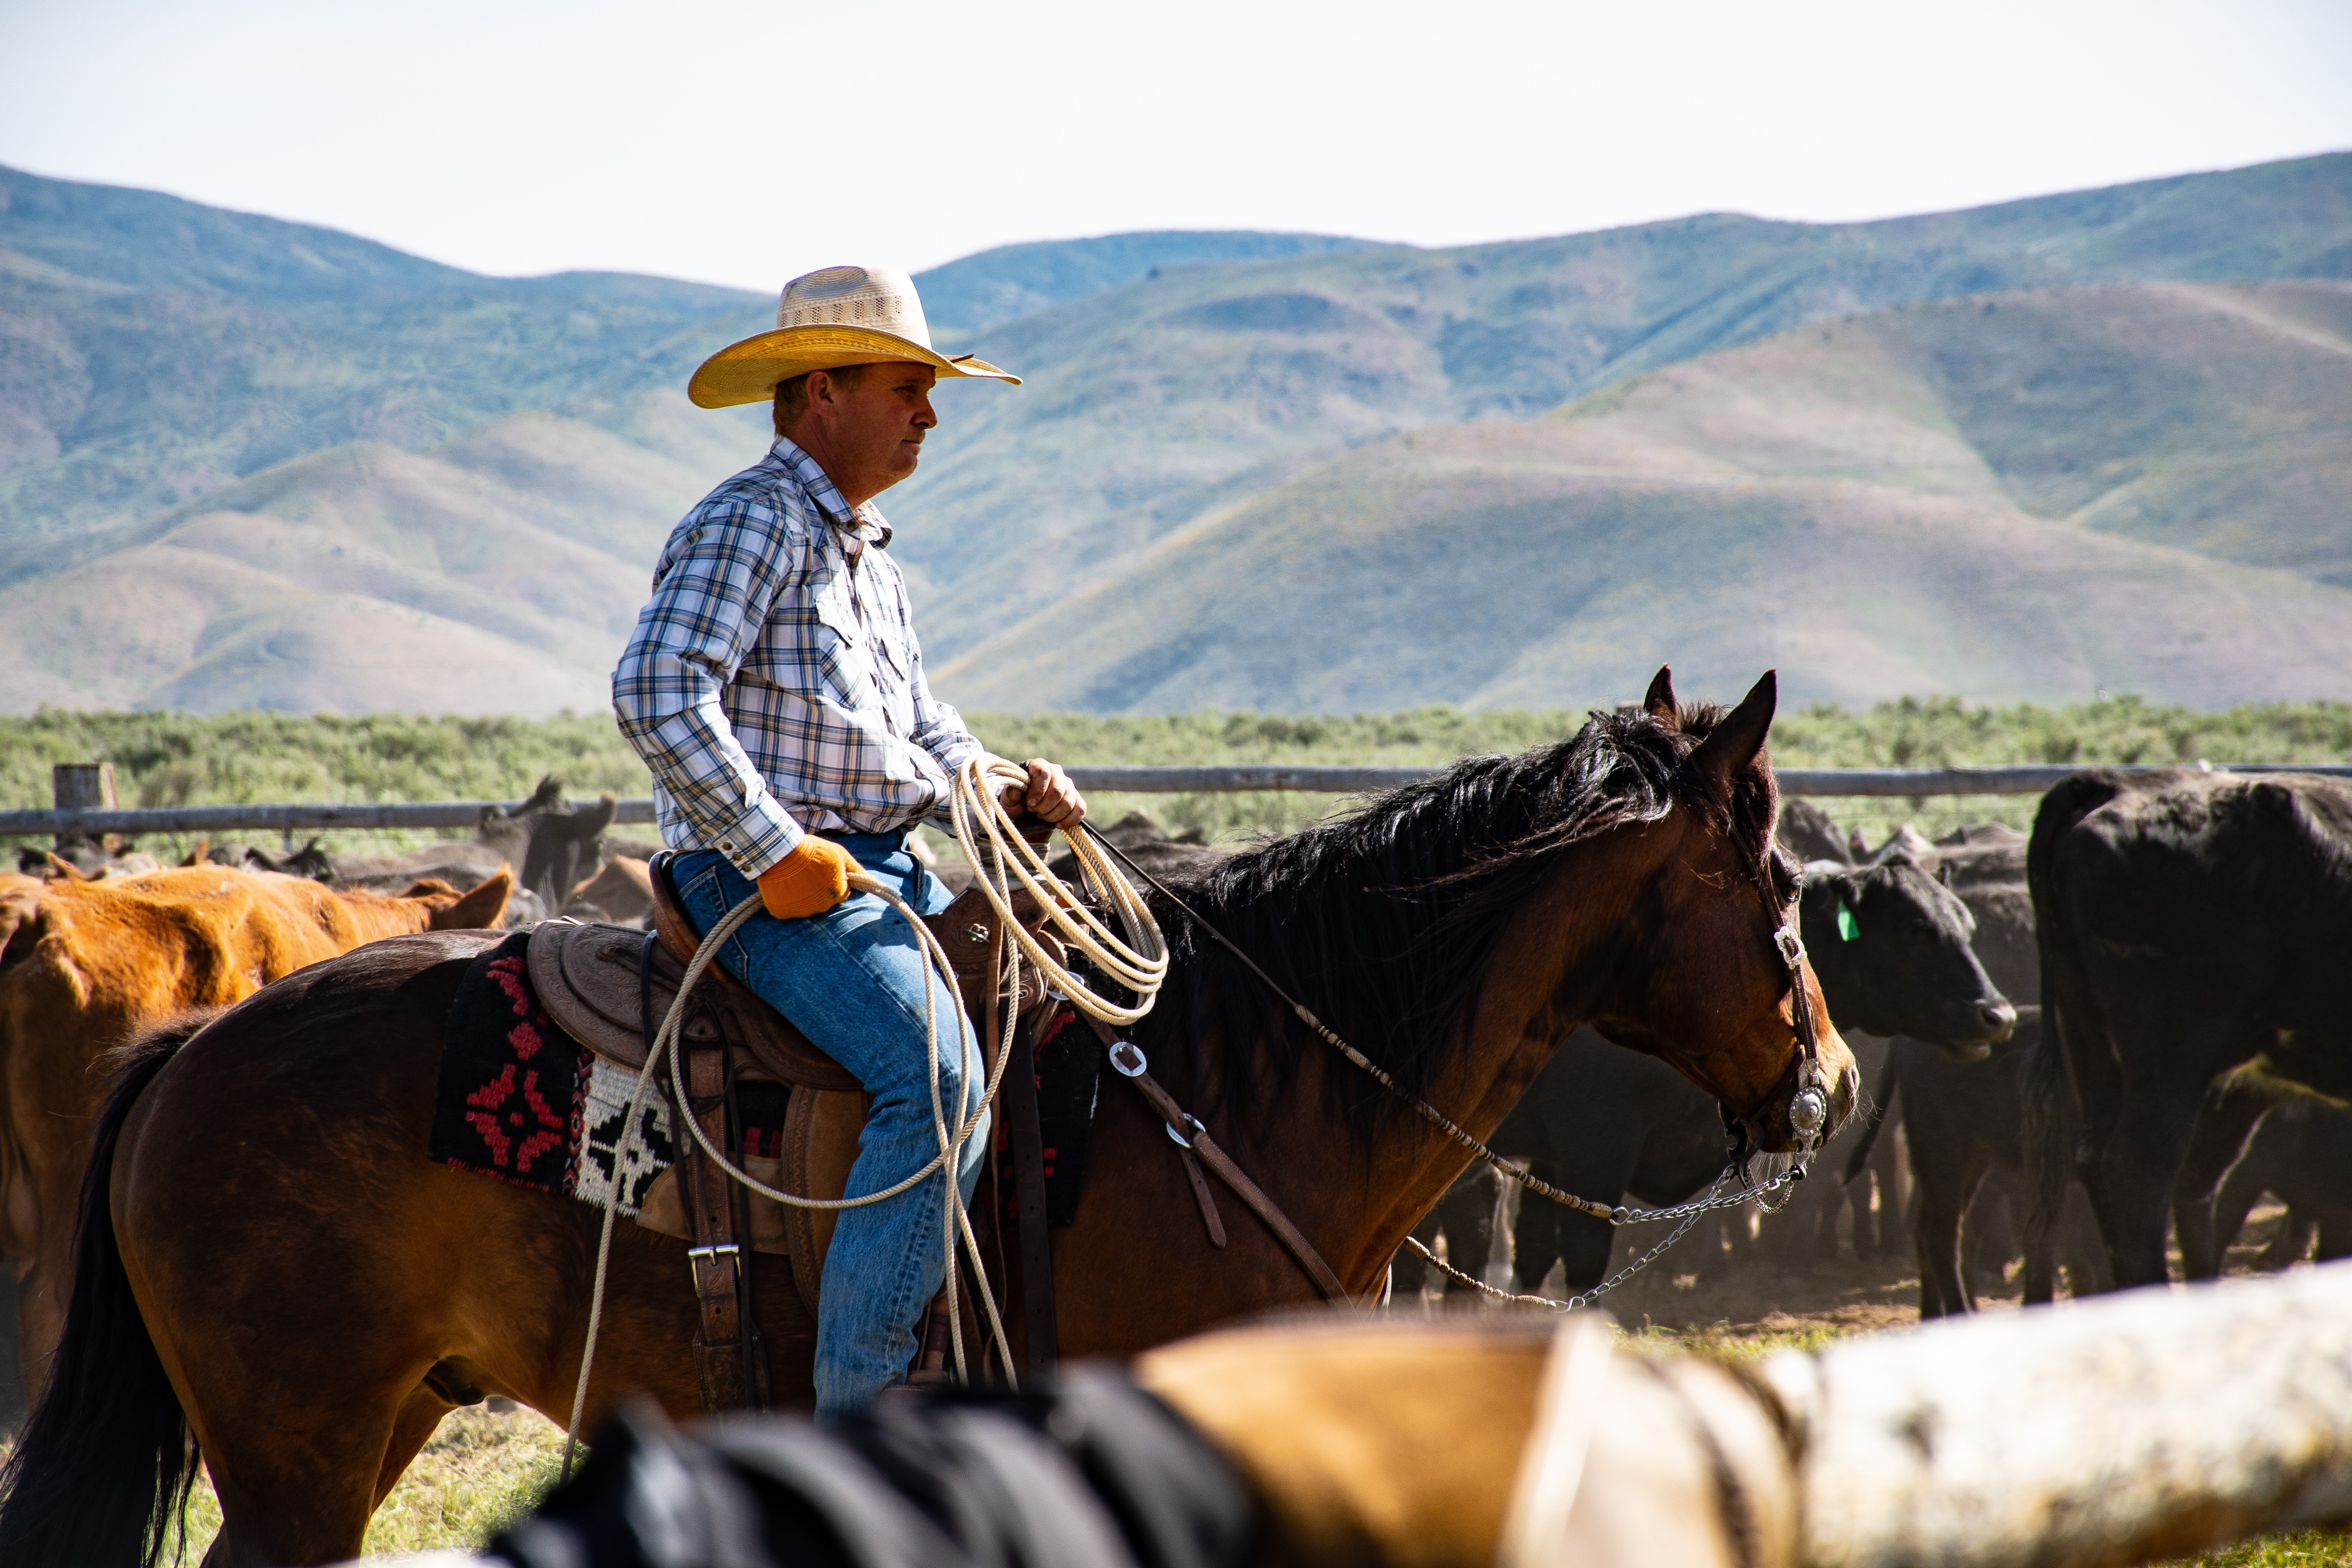
horse, rein, ranch, wrangler, landscape, ecoregion, grassland, pack animal, drover, steppe, bridle, rural area, recreation, animal sports, tourism, western riding, equestrianism, mustang horse, stallion